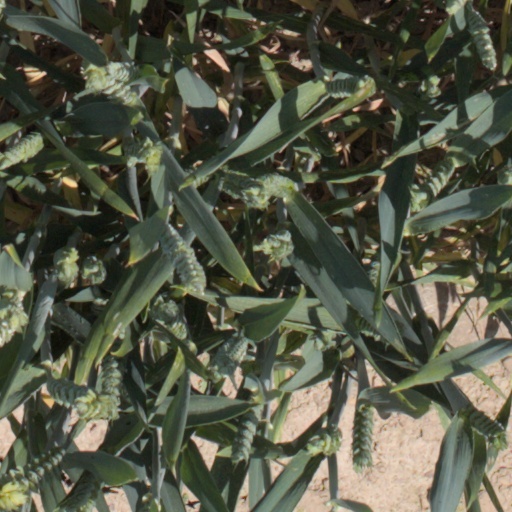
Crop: wheat